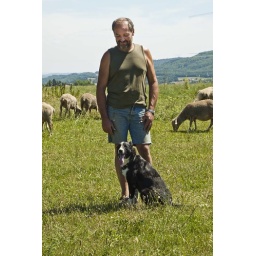
Shepherd and his dog tending his sheep - near Apt, France